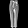
Label: Trouser